Madicken på Junibacken

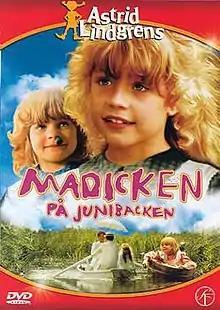

Madicken på Junibacken is a 1980 Swedish film about the Astrid Lindgren character Madicken, directed by Göran Graffman.